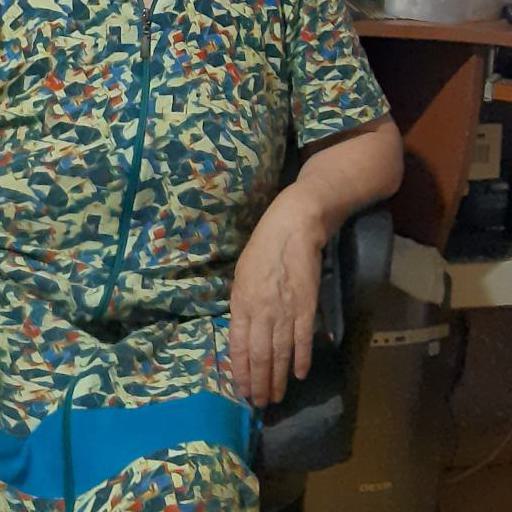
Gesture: no_gesture